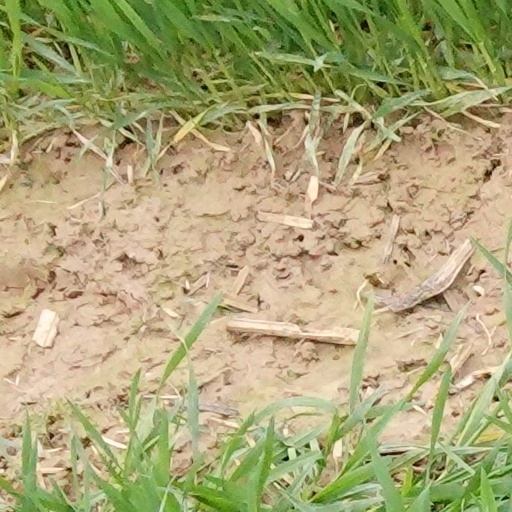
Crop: wheat